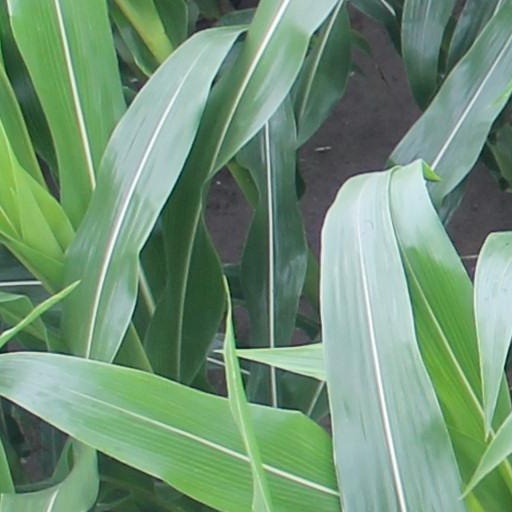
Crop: maize; corn